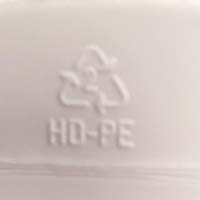
Plastic recycling code class: 2_high_density_polyethylene_PE-HD